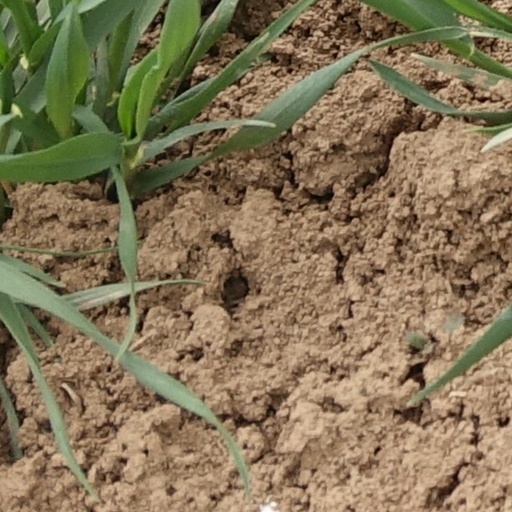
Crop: wheat